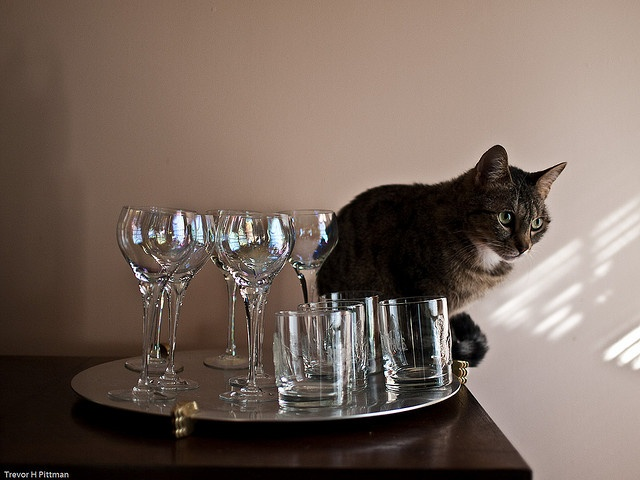
A cat is sitting atop a silver platter of stemware.
A cat sitting next to a tray with glasses on it.
A cat sits on a serving tray with empty wine and highball glasses.
A cat on a table next to a tray of glasses.
A cat sitting on a tray of clean glasses.